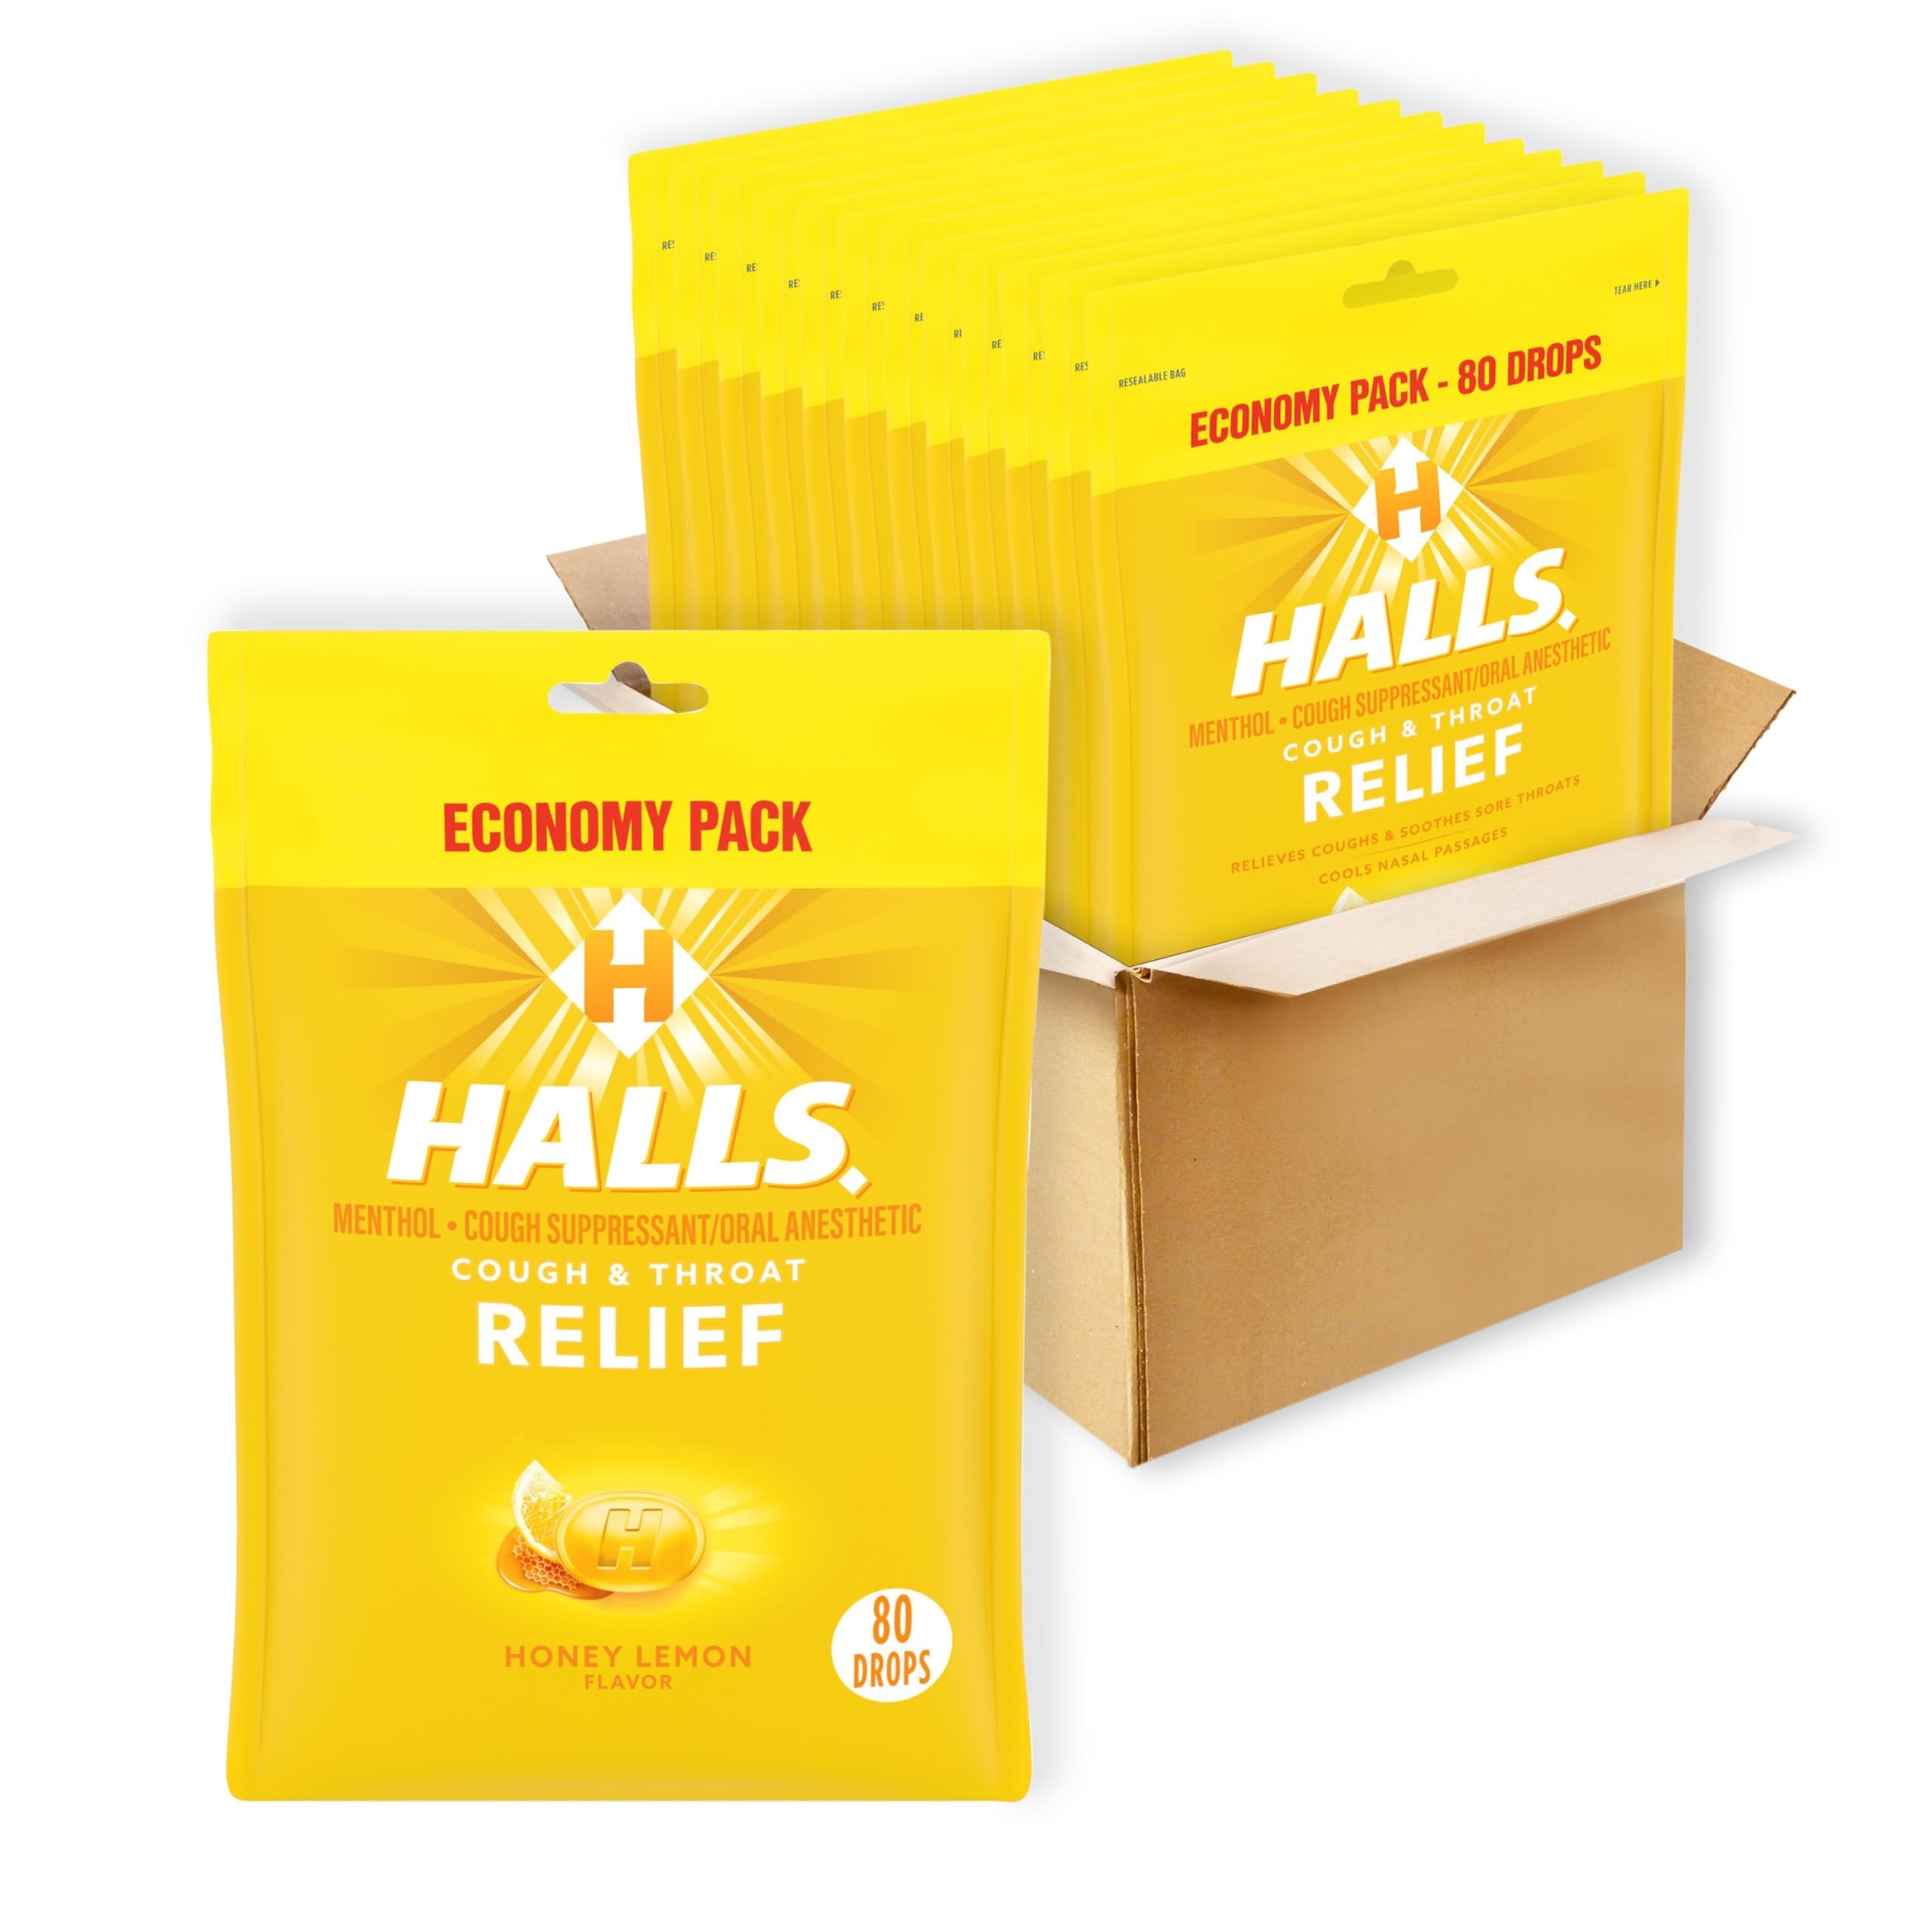
Item Name: HALLS Relief Honey Lemon Cough Drops, Economy Pack, 12 Packs of 80 Drop Bags (960 Total Drops)
Bullet Point 1: Twelve packs of 80 drops, 960 drops total, of HALLS Relief Honey Lemon Cough Drops
Bullet Point 2: Relieves coughs, soothes sore throats and cools nasal passages
Bullet Point 3: Contains 7.5 mg of menthol per drop to relieve symptoms
Bullet Point 4: Pleasant honey lemon flavor is refreshing and soothing
Bullet Point 5: Individually wrapped drops in a resealable bag make it easy to take with you
Value: 12.0
Unit: Count

Price: 5.24